Bonus, Texas

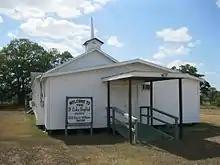
St. Luke Baptist Church

Bonus began in the mid-1890s. The construction of the Cane Belt Railroad ended at the Wharton County plantation site owned by W. L. Dunovant and William Thomas Eldridge, who were among the people who chartered the railroad. In 1896, the community applied for a post office and requested the name "Alamo." That name was not approved. The "Handbook of Texas" states that Bonus became the name "reportedly" since the owners of the railroad were promised a bonus if they built into the area. The Bonus post office opened in 1896. Dunovant and Eldridge brought African American families to grow cotton, corn, rice, and sugar cane. In its early history, Bonus had relatively few White American residents. The Dunovant-Eldridge partnership included land in various communities, including Bonus. In the early 1900s, a prison camp opened in Bonus, and prisoners worked the land and performed agricultural jobs while under contract. In 1901, the partnership ended and Eldridge took the Bonus plantation while Dunovant took another plantation. In 1902, Eldridge shot Dunovant to death.